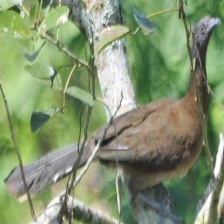
Species: GREY HEADED CHACHALACA
Scientific name: ORTALIS CINEREICEPS